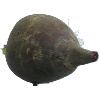
Label: beetroot